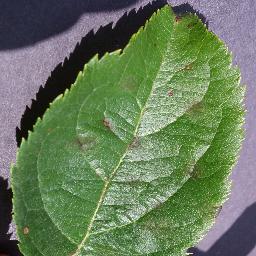
Label: Apple___Apple_scab